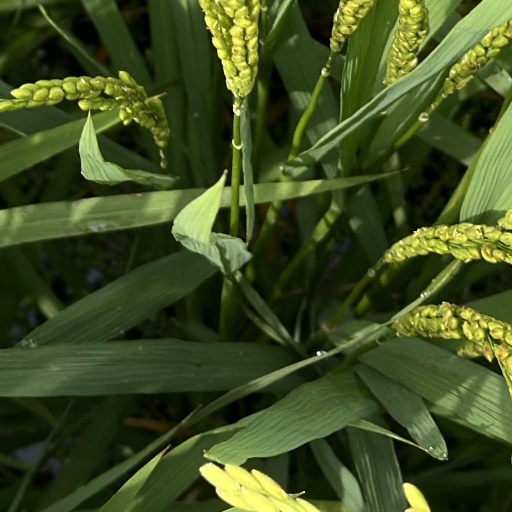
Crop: rice